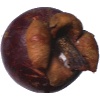
Label: mangostan